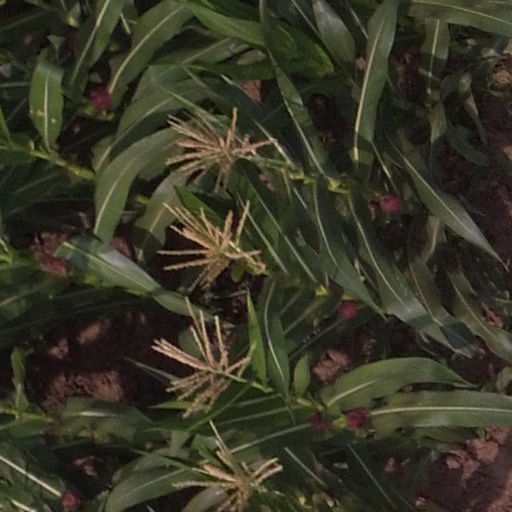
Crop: maize; corn